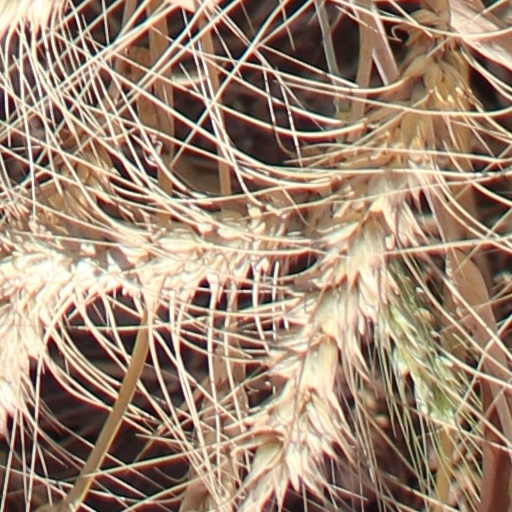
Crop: wheat